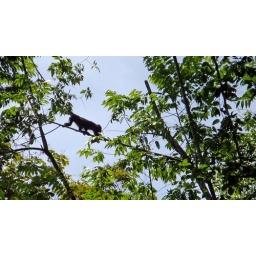
howler monkey in tree